Boyce McDaniel

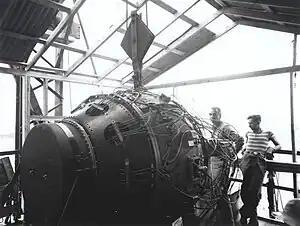
McDaniel (right) and Norris Bradbury with the "gadget" atom bomb ahead of the Trinity test.

McDaniel was one of many Manhanttan Project researchers to join the Cornell faculty after the war. He became an assistant professor in 1946 and became a full professor in 1955. With his Ph.D. student Robert Walker, he invented the pair spectrometer, a device that measures gamma ray energies. He was a co-founder of Cornell's Laboratory for Nuclear Studies (LNS) and had helped create the 300 megavolt (MeV) electron synchrotron, one of the first such accelerators in the world. He and Wilson, who was McDaniel's predecessor as director of LNS, built three more electron synchrotrons of 1 GeV, 2 GeV, and 10 GeV, each of which enabled physicists to study phenomena in a new energy range. McDaniel quickly earned a reputation as a hands-on designer as indicated by this episode in the construction of the 300 MeV synchrotron: